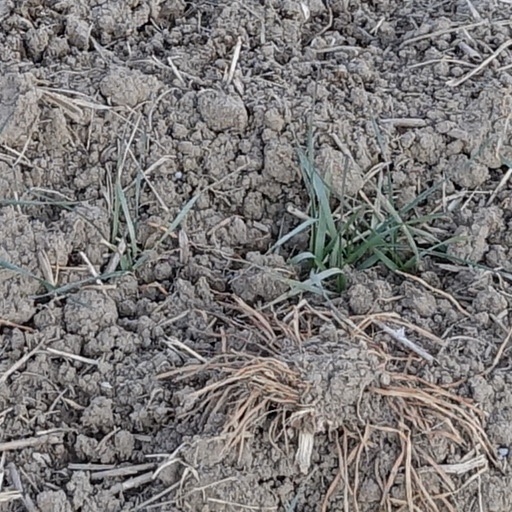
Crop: wheat